Mass games

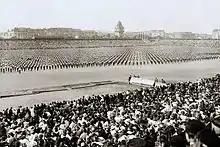
Czech Sokol "Slet", Prague, 1920

In Germany, Friedrich Ludwig Jahn developed a gymnastics method called "Massenturnen". In 1860, in a bid to promote the sport, he initiated the . The festival continues to be held to this day, in the form of an international gymnastics event.